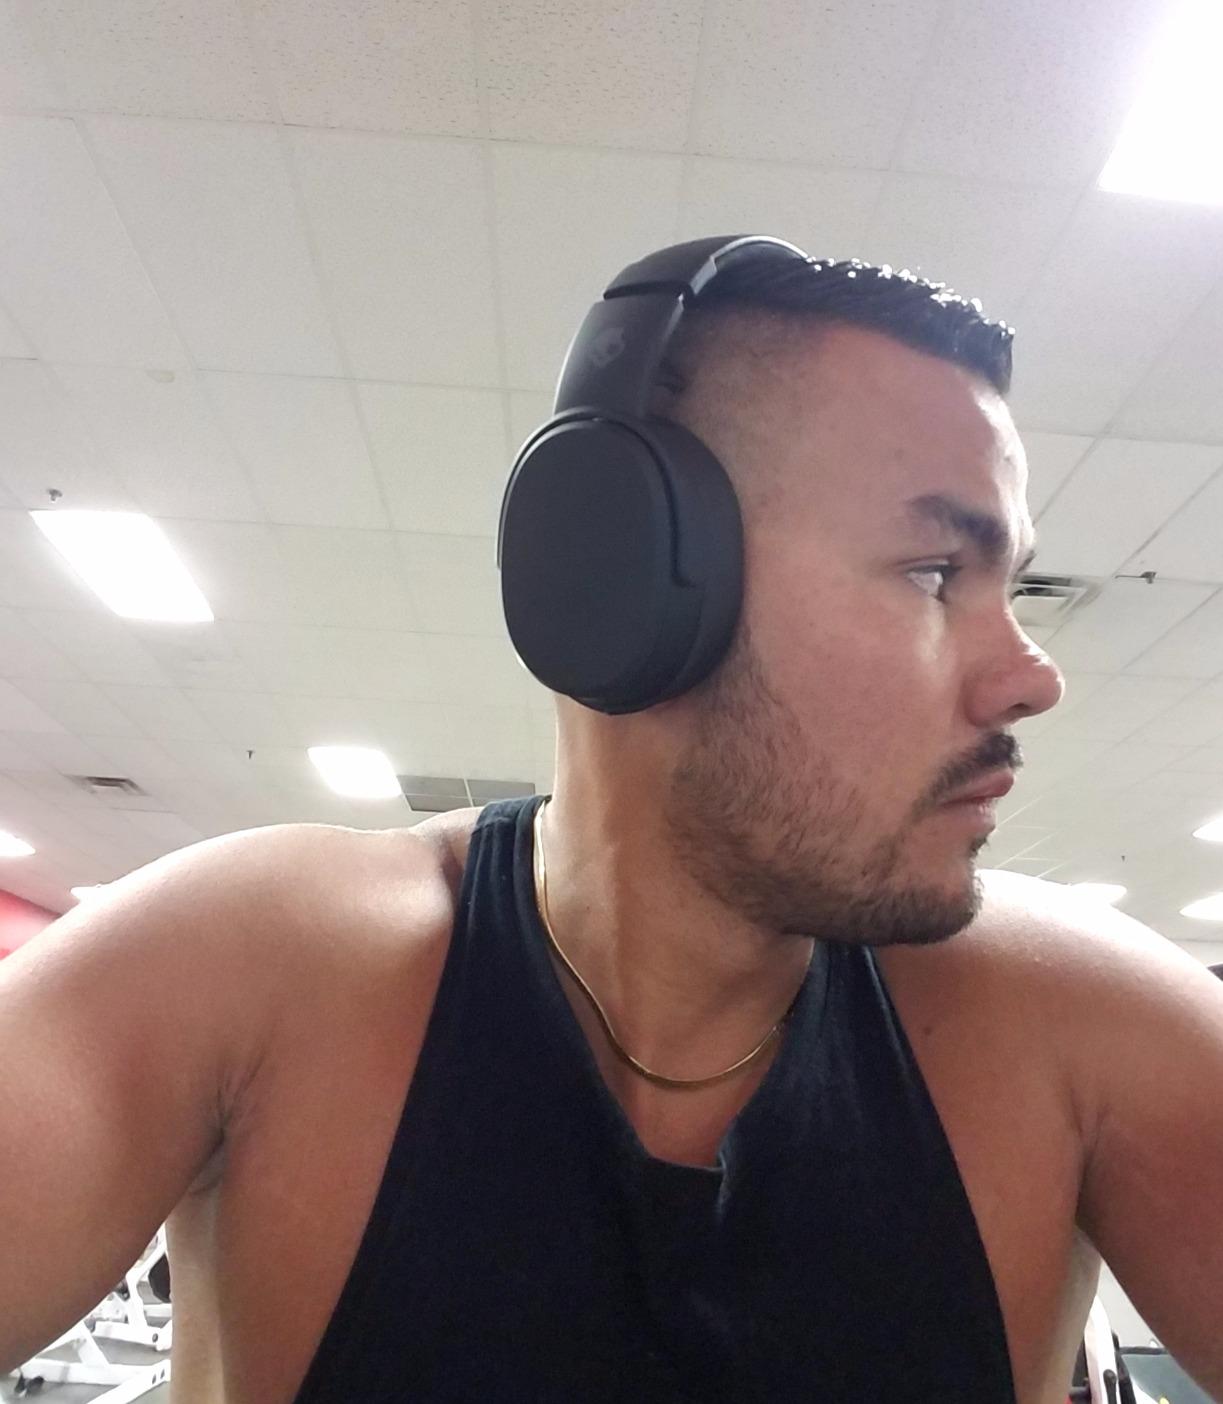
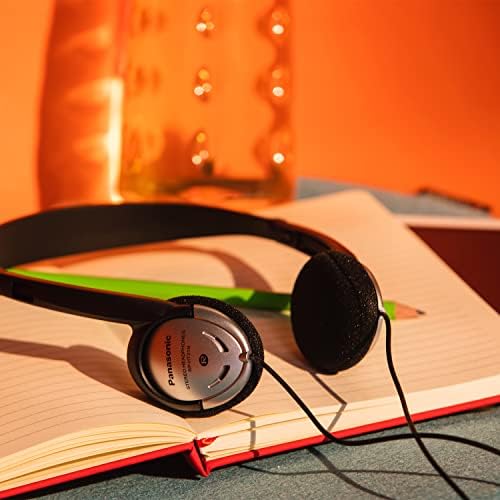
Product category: headphones
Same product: no